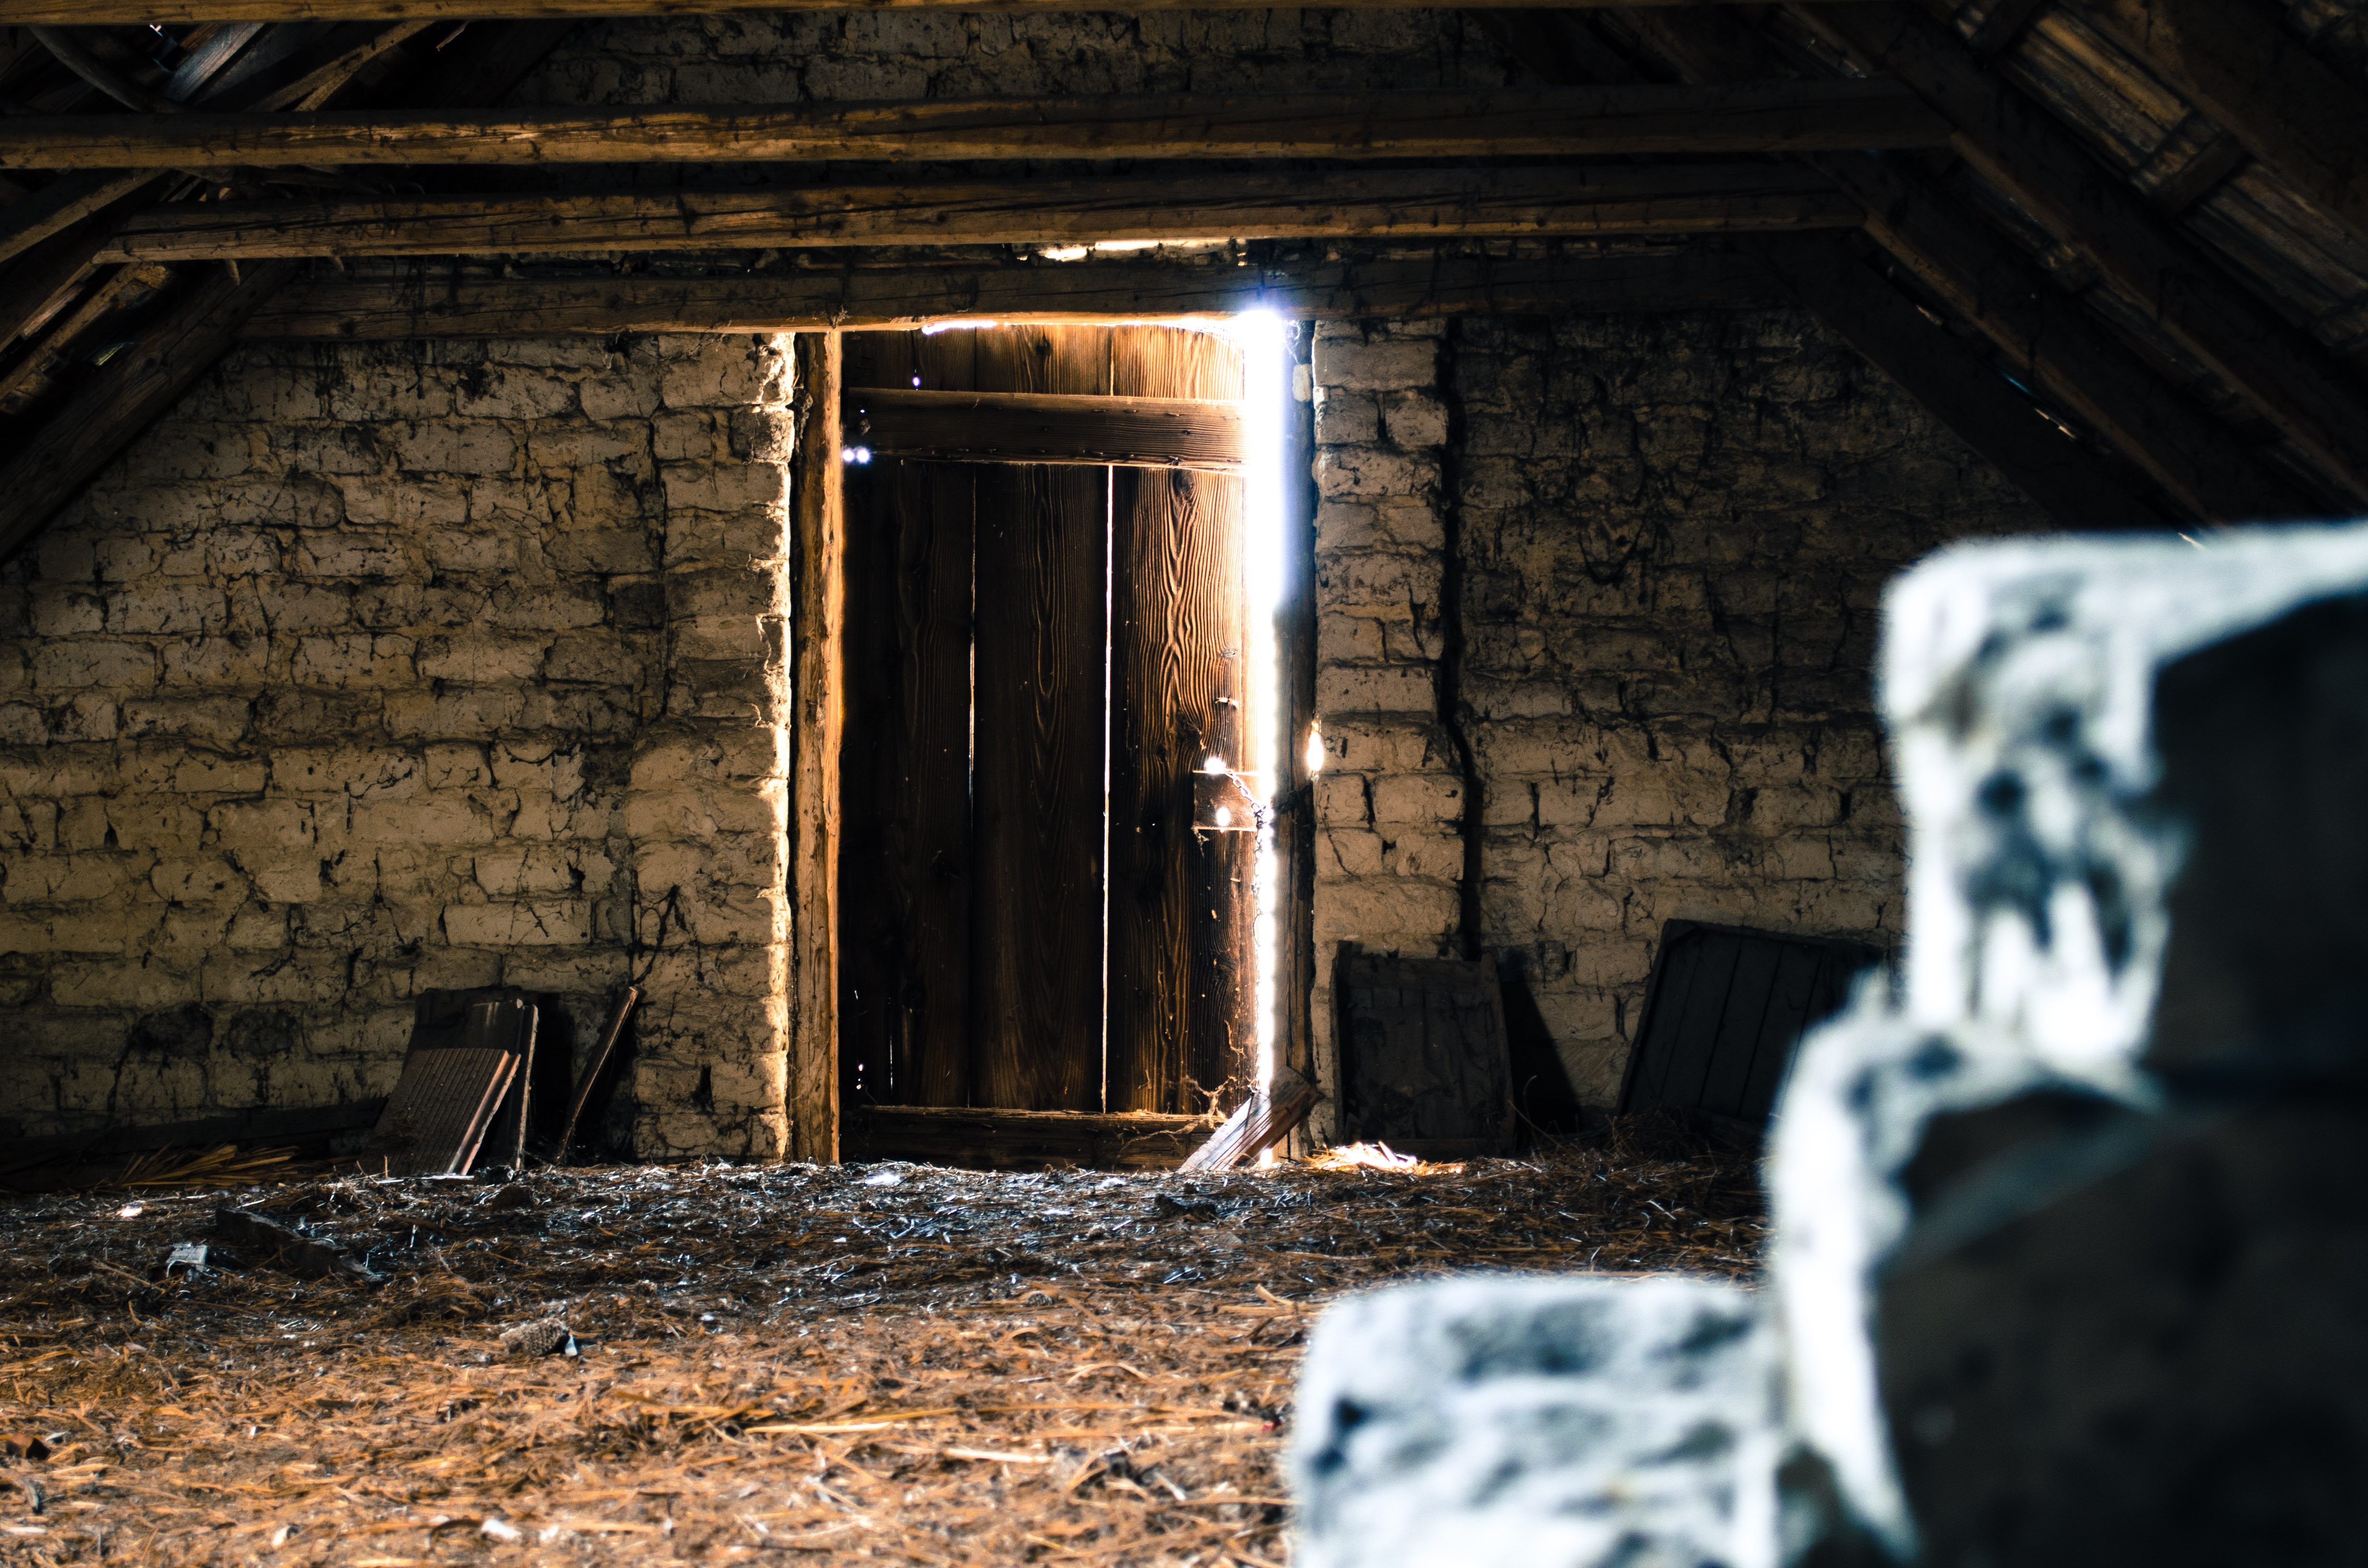
light, wood, night, house, sunlight, window, wall, mystery, tile, darkness, door, attic, pise, urban area, old attic